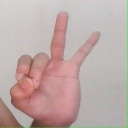
अक्षर: ण